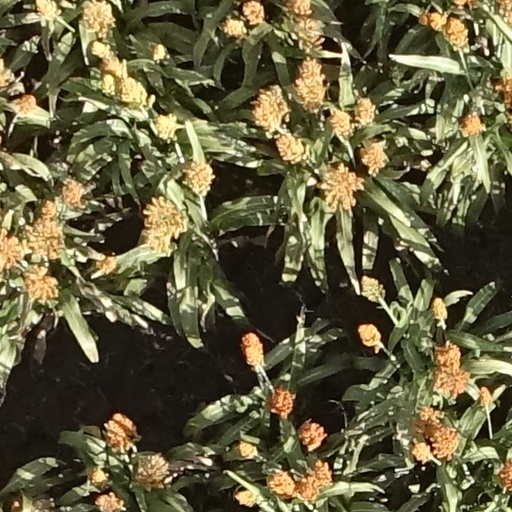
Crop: sorghum